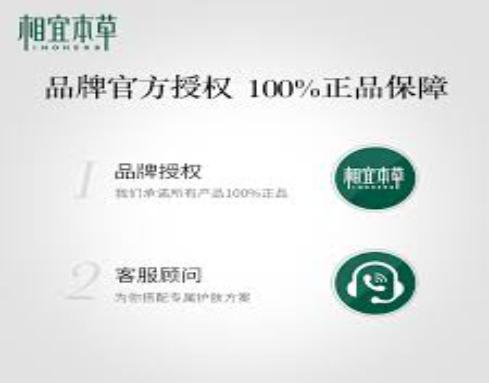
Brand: INOHERB-1
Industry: Necessities